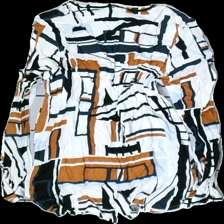
View: back
Type: Top
Category: Ladies
Brand: Free Quent
Colors: Multicolor, Brown, White, Black
Material: 100%  viscose
Pattern: Geometric print
Cut: V-collar
Size: M
Season: All
Price range: 100-150
Recommended usage: Reuse